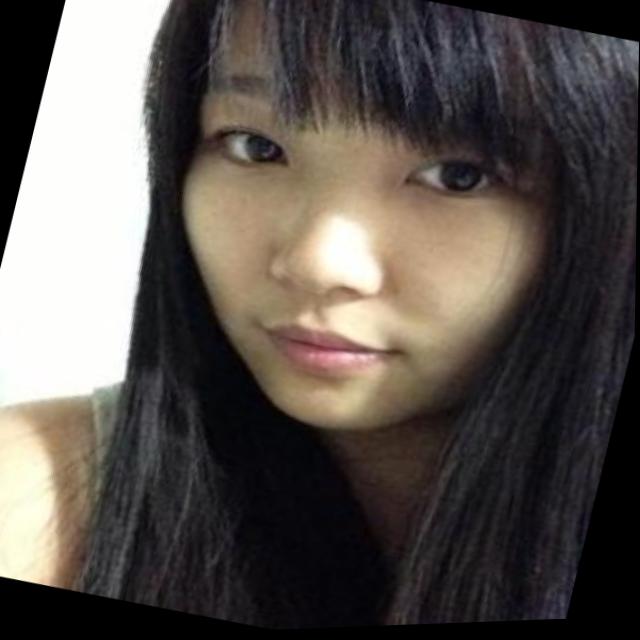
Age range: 21-44